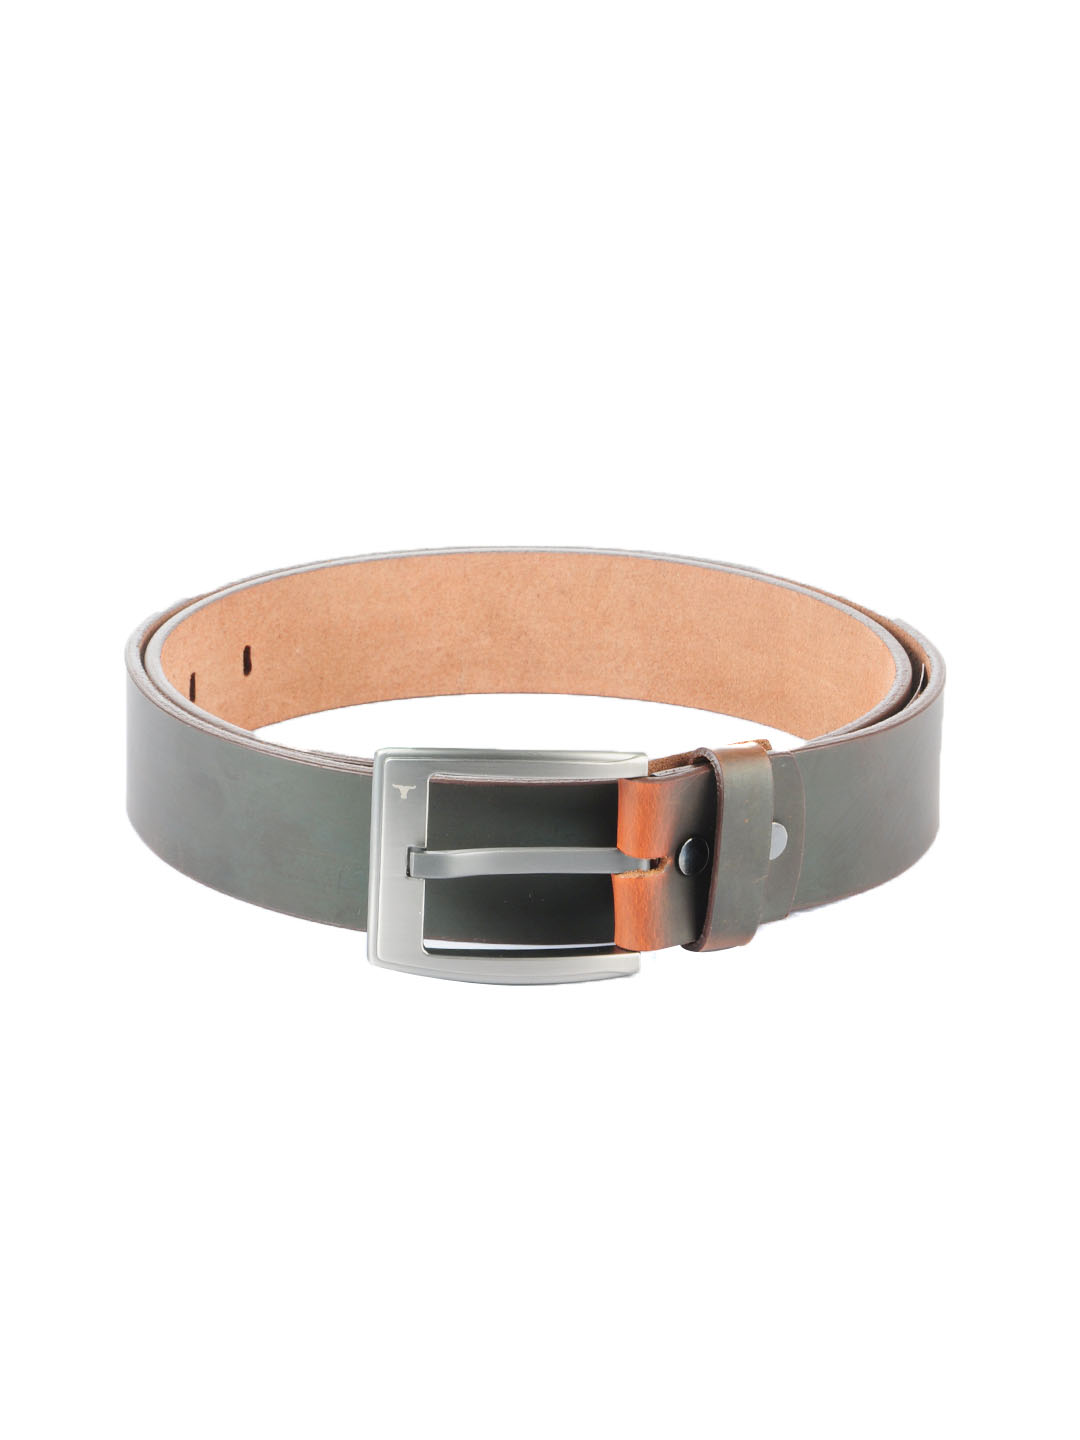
Bulchee Men Brown Leather Belt
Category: Accessories / Belts / Belts
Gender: Men
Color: Brown
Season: Summer 2013
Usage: Casual